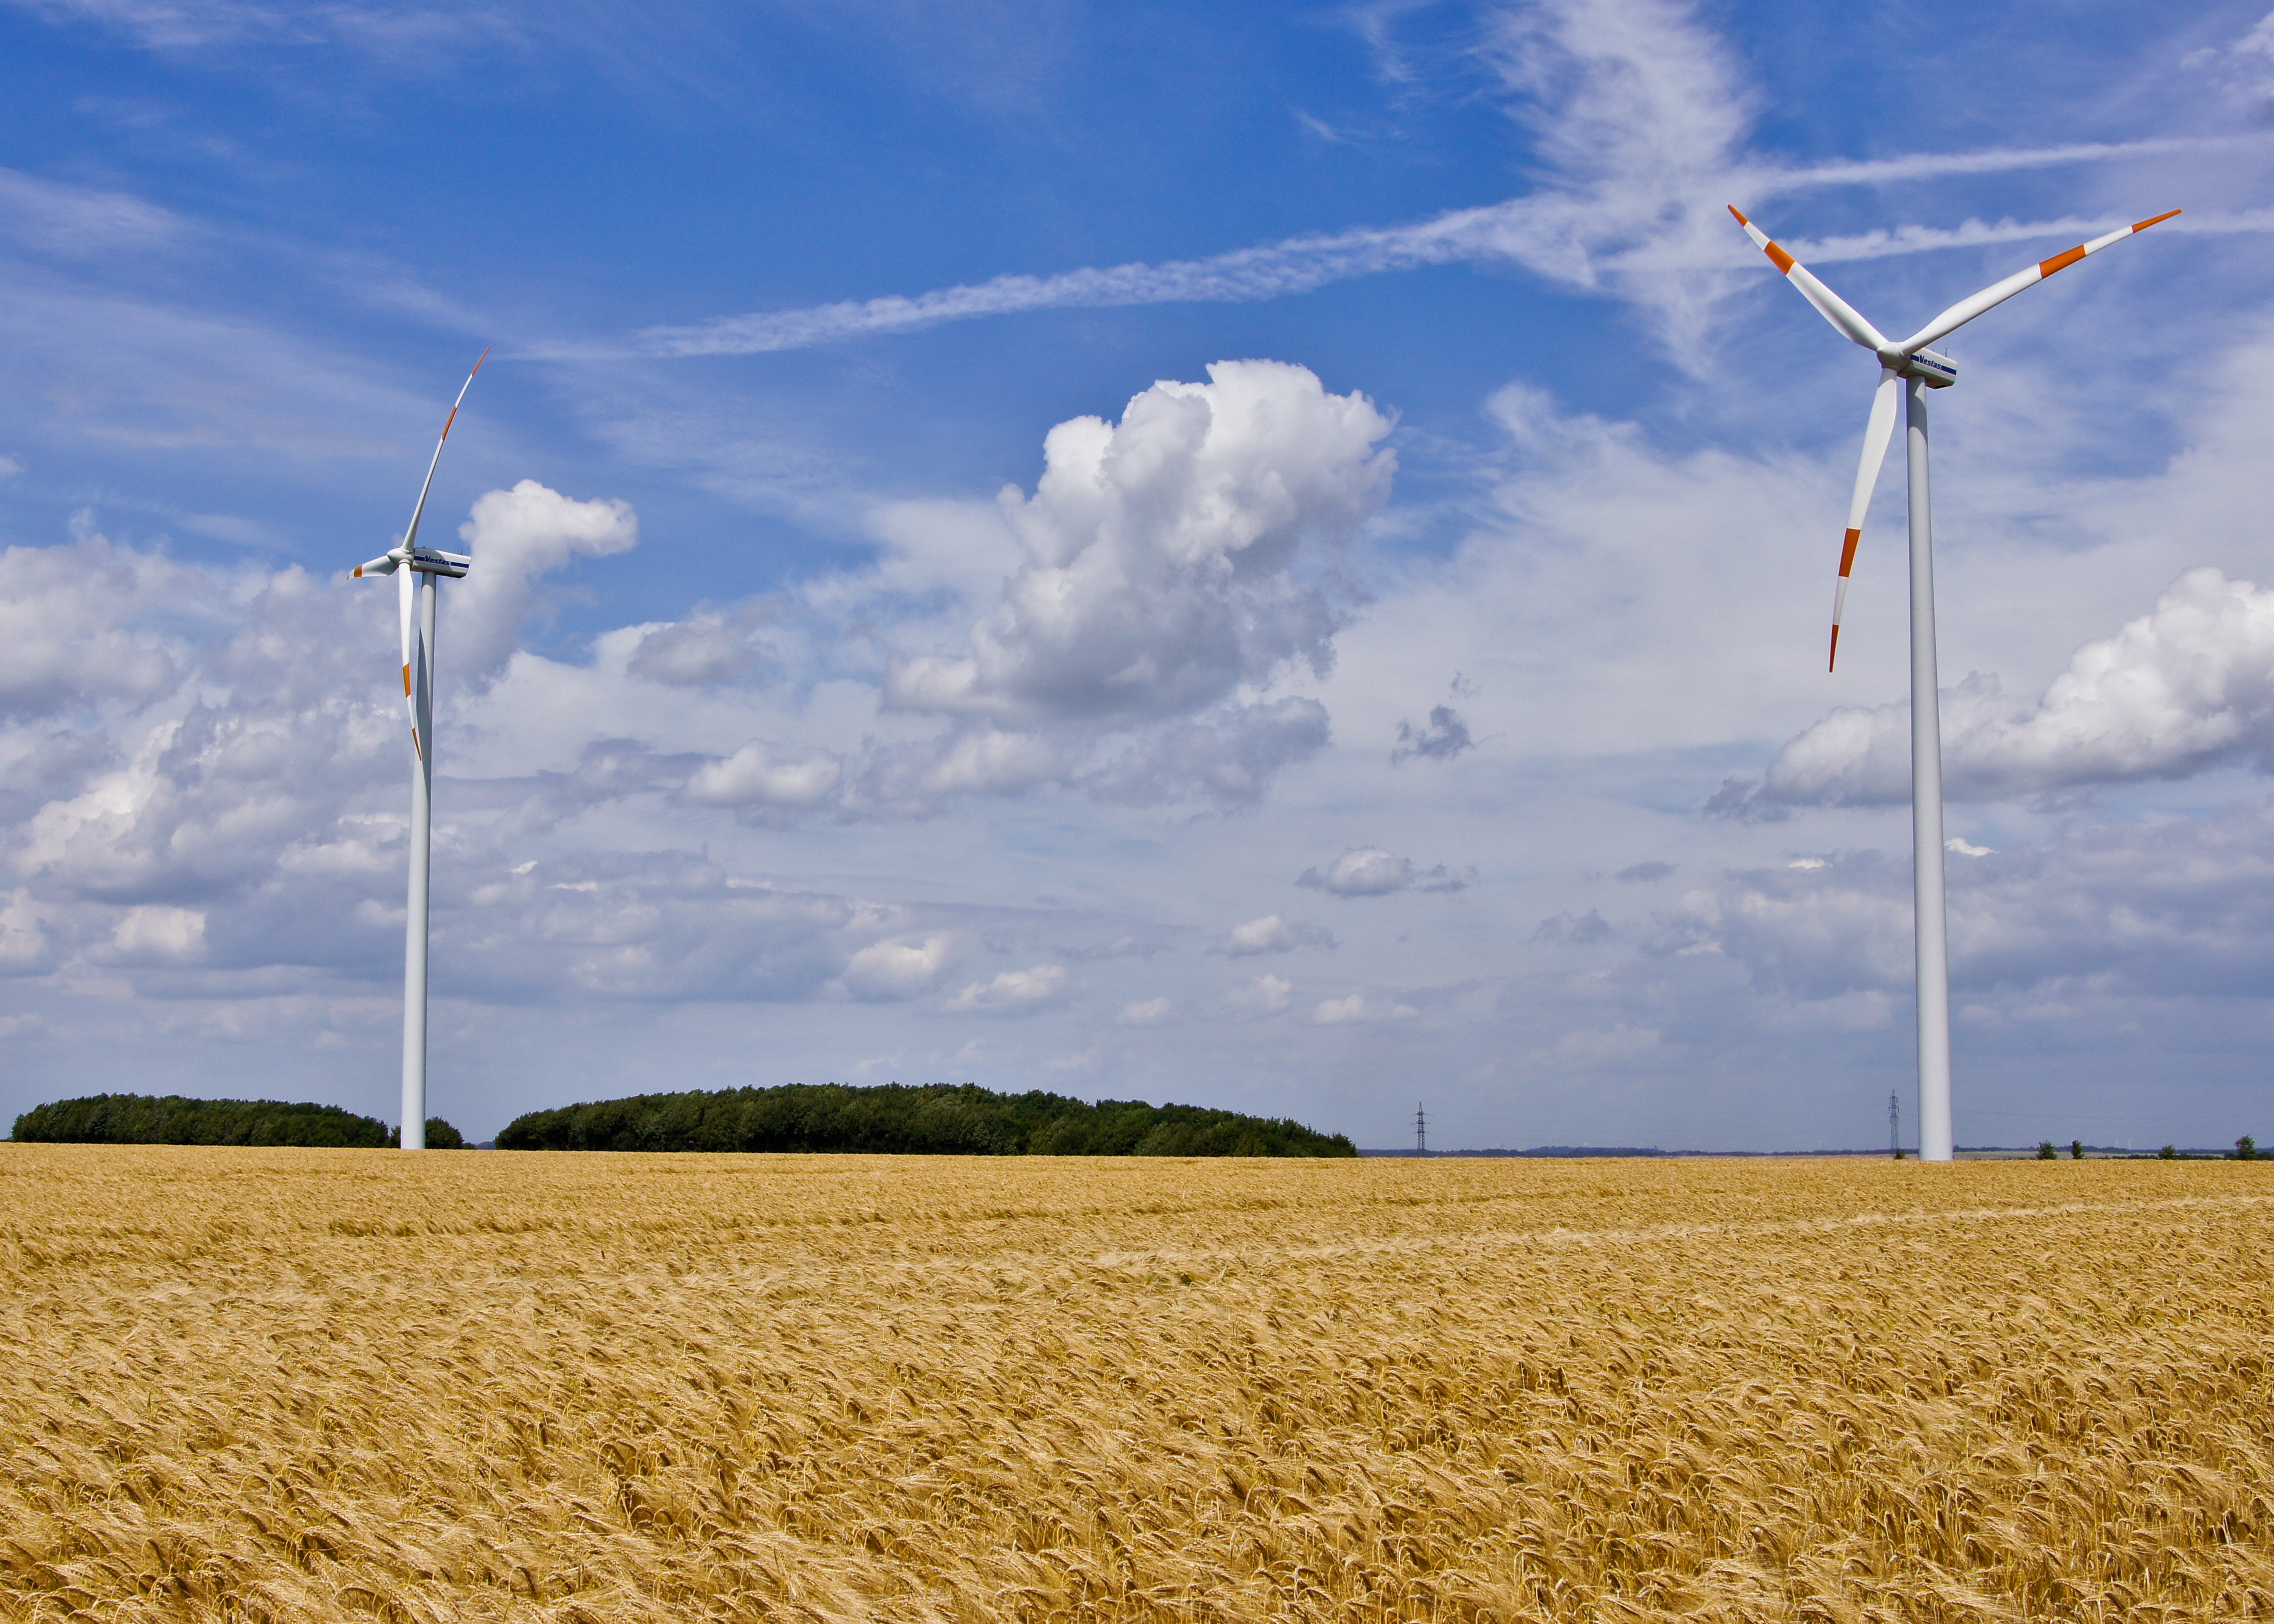
landscape, sky, field, prairie, windmill, wind, brown, machine, blue, wind turbine, agriculture, plain, wind energy, energy, clouds, fields, grassland, wind farm, rural area, flowering plant, windr der, grass family